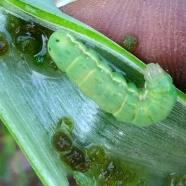
Crop: Onion
Condition: caterpillar-p